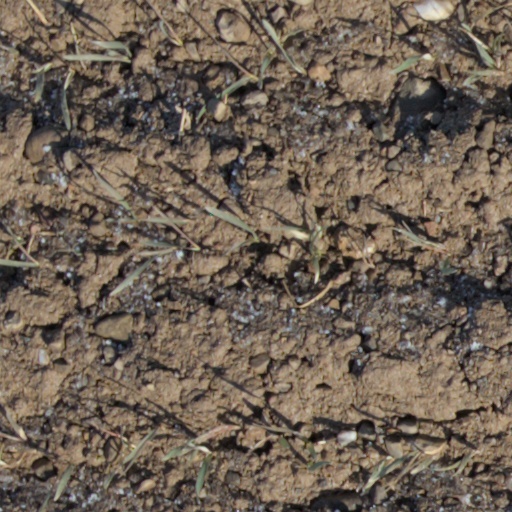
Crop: wheat